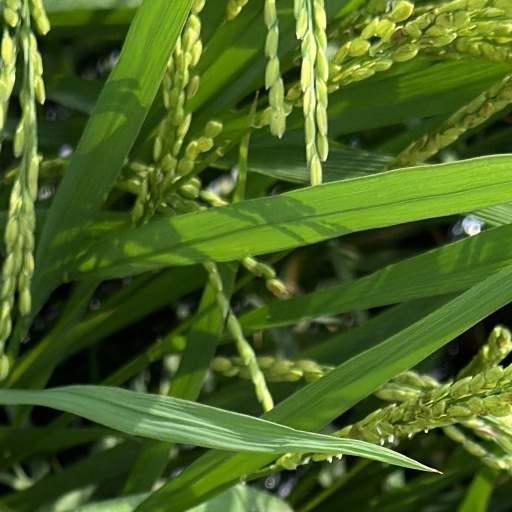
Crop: rice